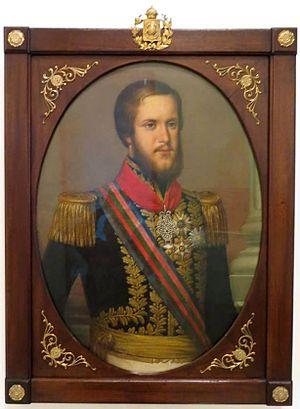
Potrait de Pierre II, empereur du Brésil, réalisé à l'huile sur toile par Louis-Auguste Moreaux en 1845 (Pinacoteca do Estado do São Paulo).
Louis-Auguste Moreaux, né à Rocroi le 7 mars 1817 et mort à Rio de Janeiro le 30 octobre 1877, est un artiste peintre franco-brésilien.